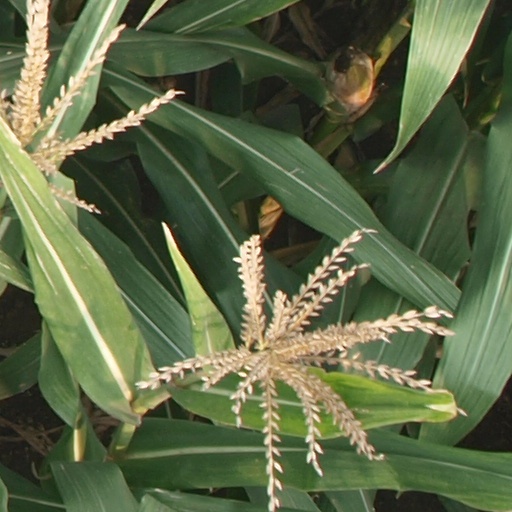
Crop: maize; corn